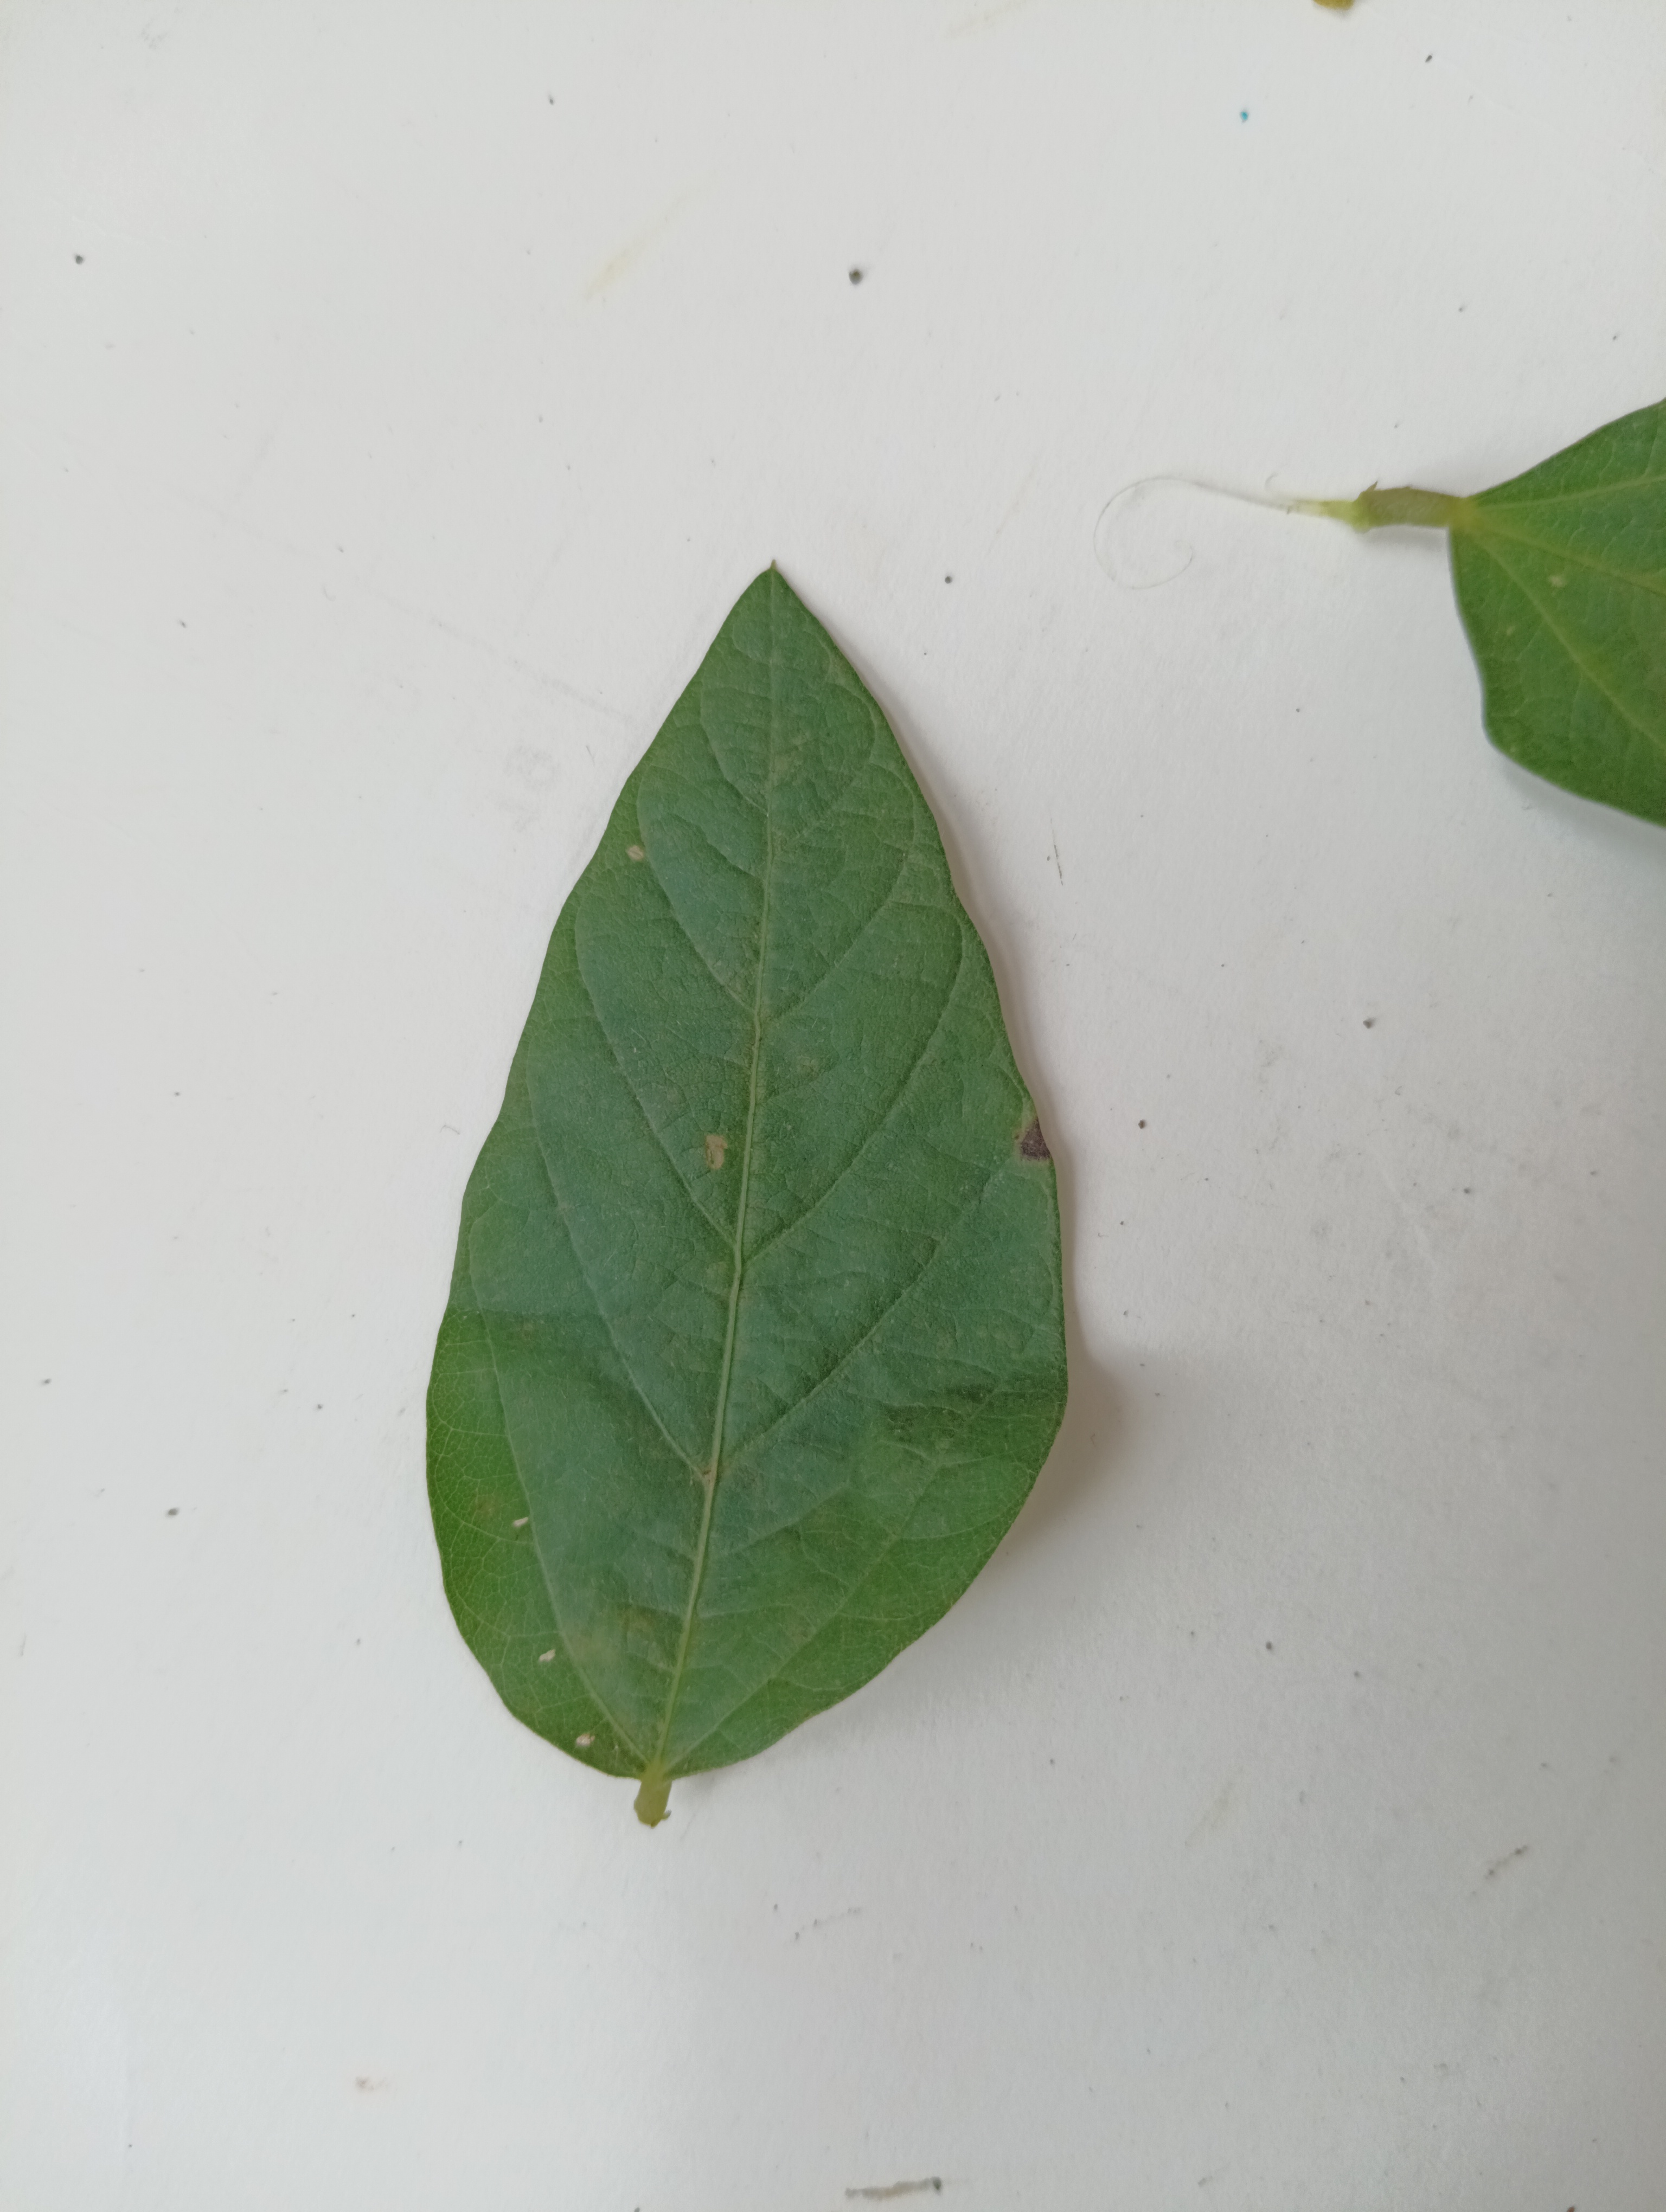
Label: Healthy